Dream Days at the Hotel Existence

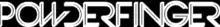
The typeface used on the album's cover art.

Above the window is the album title and at the top of the cover is the band's name in a typeface more crafty than on previous album covers. Though the general design of the cover is that of a 1930s hotel in style, the typeface juxtaposes the general design with being a rather futuristic, science-fiction styled typeset. This is the second futuristic style that the band has used for their name, the first appearing on "Vulture Street".